Delhi Police

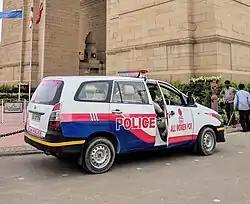
A Delhi Police All Women PCR vehicle. The car pictured is a Toyota Innova.

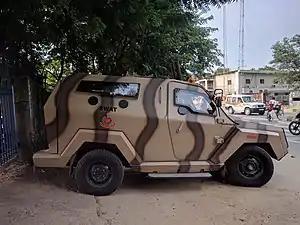

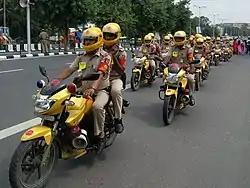

Were formed in 2009 in wake of 26/11, they saw action first in 2010 Commonwealth Games, they were tasked with protection duties. They are trained on the lines of National Security Guard. All the commandos are under 28 years of age, thus making them fit and capable of tasks meant for commandos. Their main work is to fight against any terrorist attack that occurs in Delhi NCR. They have been trained exclusively in Krav Maga. Delhi was one of the first cities to get an all-women SWAT team.